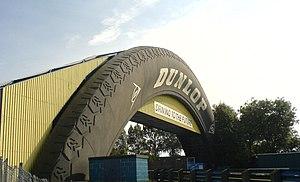
Une passerelle Dunlop est un passage aérien permettant aux spectateurs de se déplacer d'un côté à l'autre d'une piste d'un circuit automobile. Elle prend la forme d'un pneumatique et fait référence à l'entreprise Dunlop. Au fil des années, ce type d'infrastructure s'est répandu et est devenu aujourd'hui un élément familier du sport automobile.
Donington Park est un circuit permanent de sports mécaniques situé près de Castle Donington dans le North West Leicestershire, à deux pas du East Midland Airport. Il accueille de nombreuses compétitions internationales et notamment le Grand Prix moto de Grande-Bretagne depuis 1987.